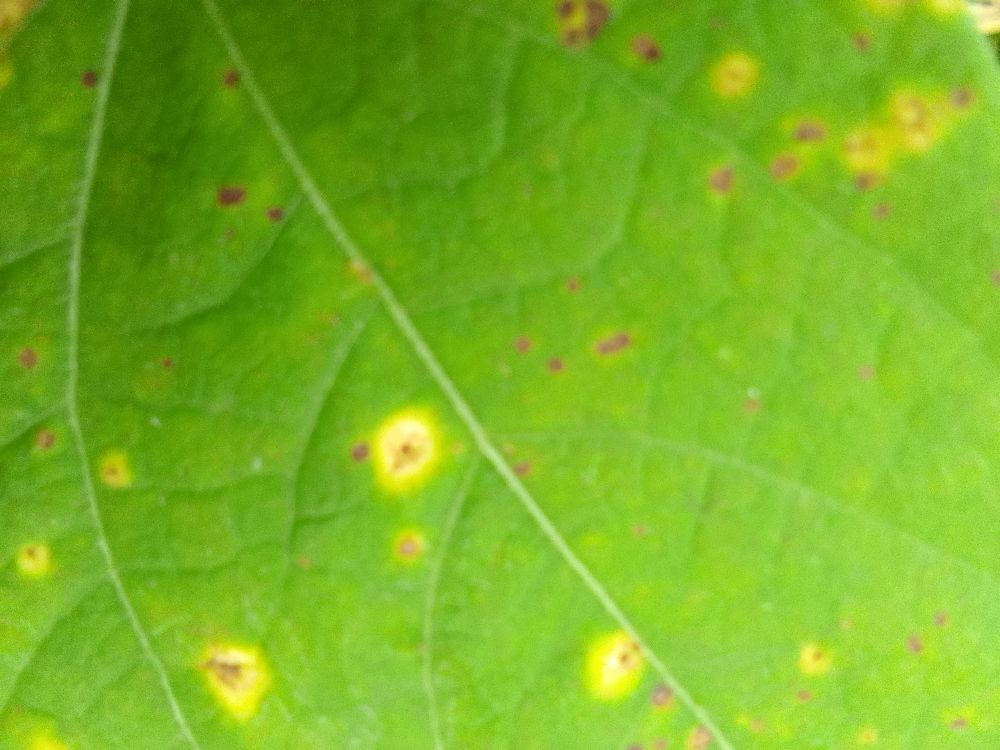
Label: rust